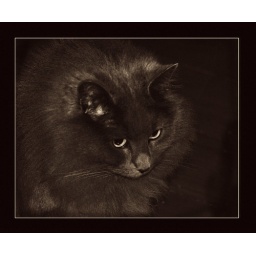
An 'in camera' black and white with a sepia treatment in Photoshop. Taken with the flash at 1/4 strength.